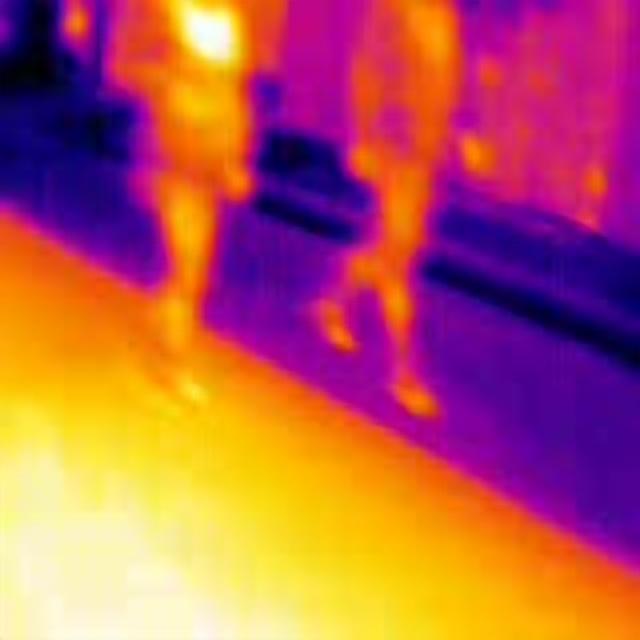
Detected objects:
label: person
label: person